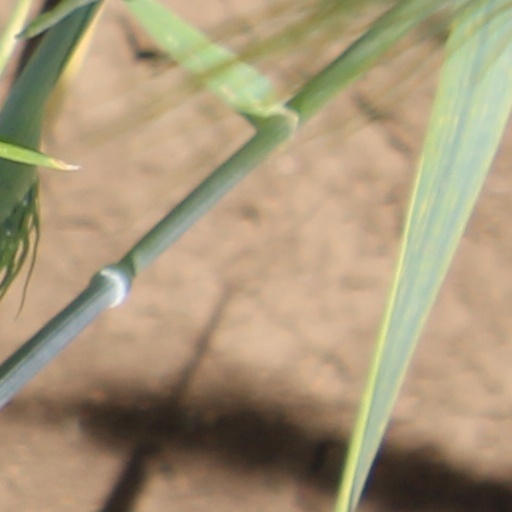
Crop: wheat